Maurice Lamy

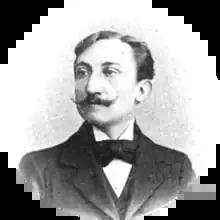
Middle-aged white man with full head of dark hair and pointed moustache

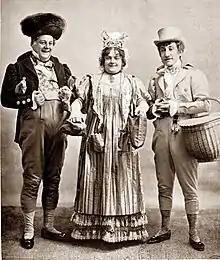
As Aristide (right) in "Les p'tites Michu" (1897) with Victor Regnard and Mme Vigouroux

Maurice Lamy or M. Lamy was the stage name of the French actor and singer Maurice Castarède (1863–1930). He came from a theatrical family but began as a violinist before becoming an actor. Among the leading roles he created were Aristide in André Messager's "Les p'tites Michu" (1897), Loustot in Messager's "Véronique" (1898) and Le Taupier, the wizard, in Charles Lecocq's "La Belle au bois dormant" (1900).